God of War Ragnarök

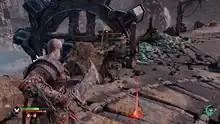
An example of gameplay in "God of War Ragnarök". The HUD is shown at the bottom left, indicating Kratos's health, rage meter, and equipped abilities. The bottom right shows similar info for the companion character (e.g., Atreus).

"God of War Ragnarök" is a third-person action-adventure game. It features an over-the-shoulder player-controlled camera, and the game is presented with no camera cuts or loading screens. The gameplay is similar to the previous installment, "God of War" (2018), including being single-player-only. Throughout the game, players battle Norse mythological foes, with more enemy types than in the prior entry, including newer enemies, such as einherjar, wyverns, stalkers (centaur-like creatures with antlers), phantoms, human raiders, and nøkkens, among many others. The developers also added more mini-bosses to give the game more variety.